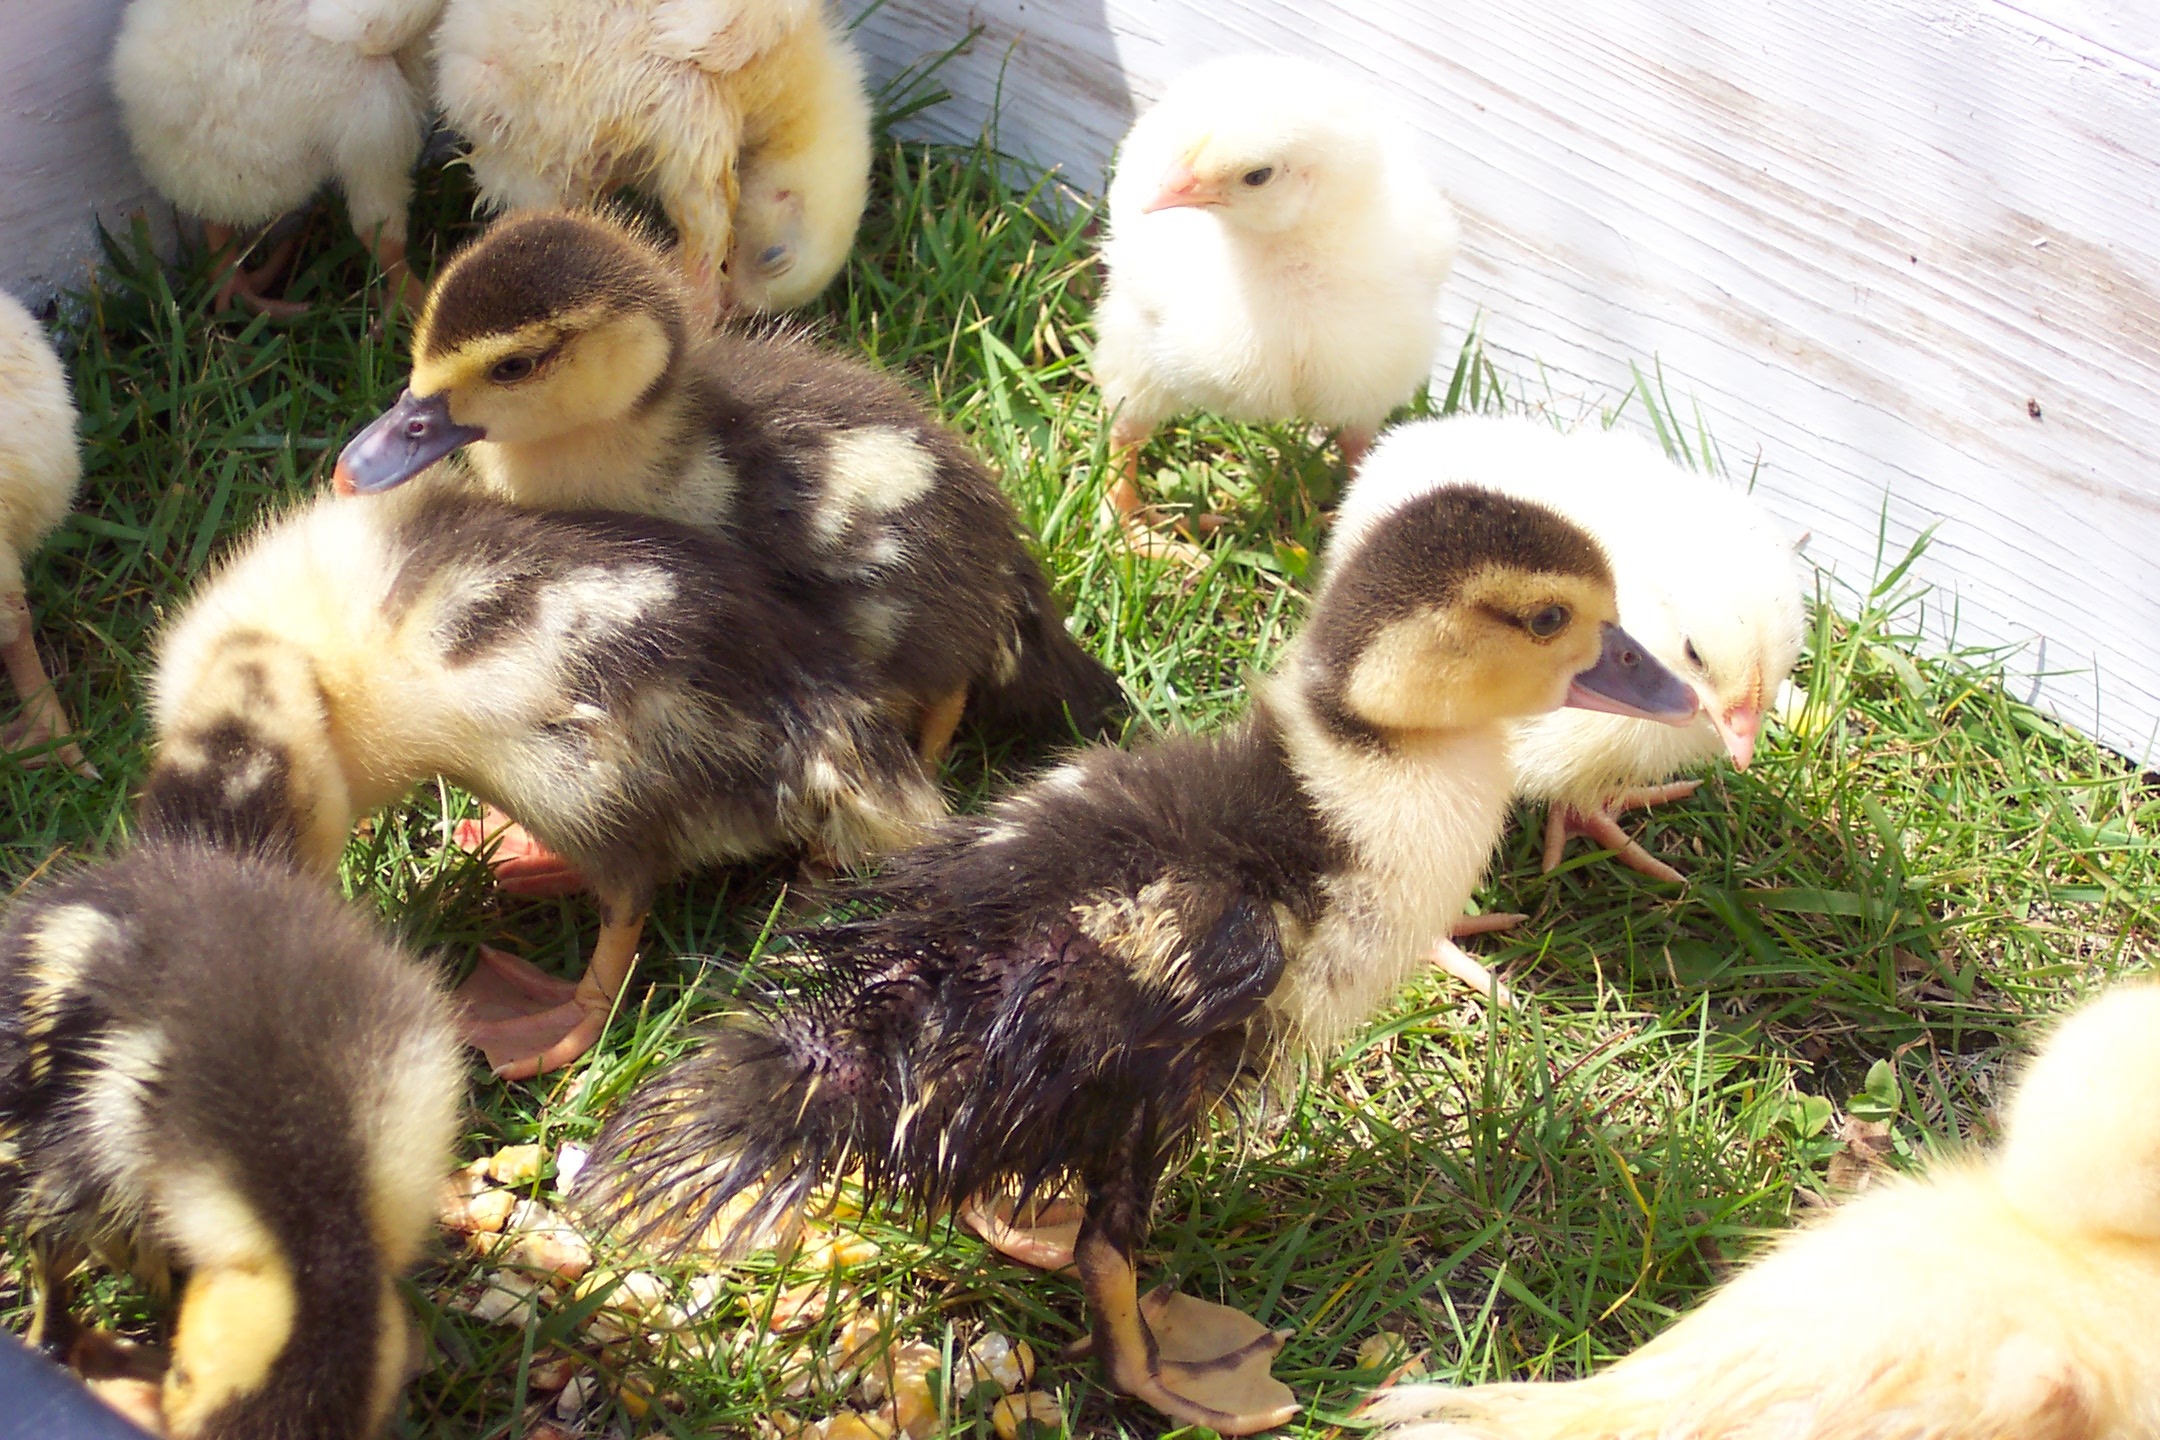
bird, farm, wildlife, beak, fowl, fauna, poultry, duck, vertebrate, ducks, waterfowl, chicks, water bird, mallard, ducklings, chickens, ducks geese and swans